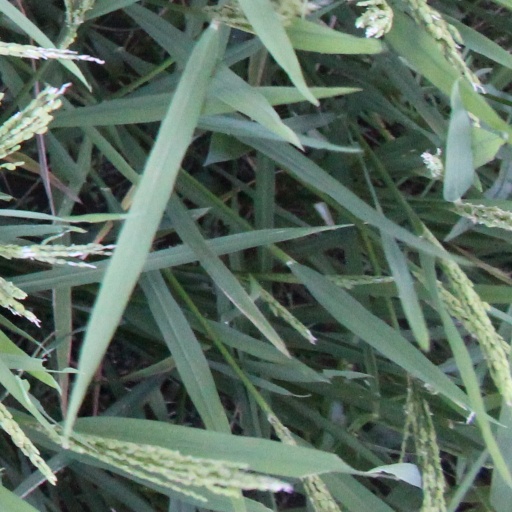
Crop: rice